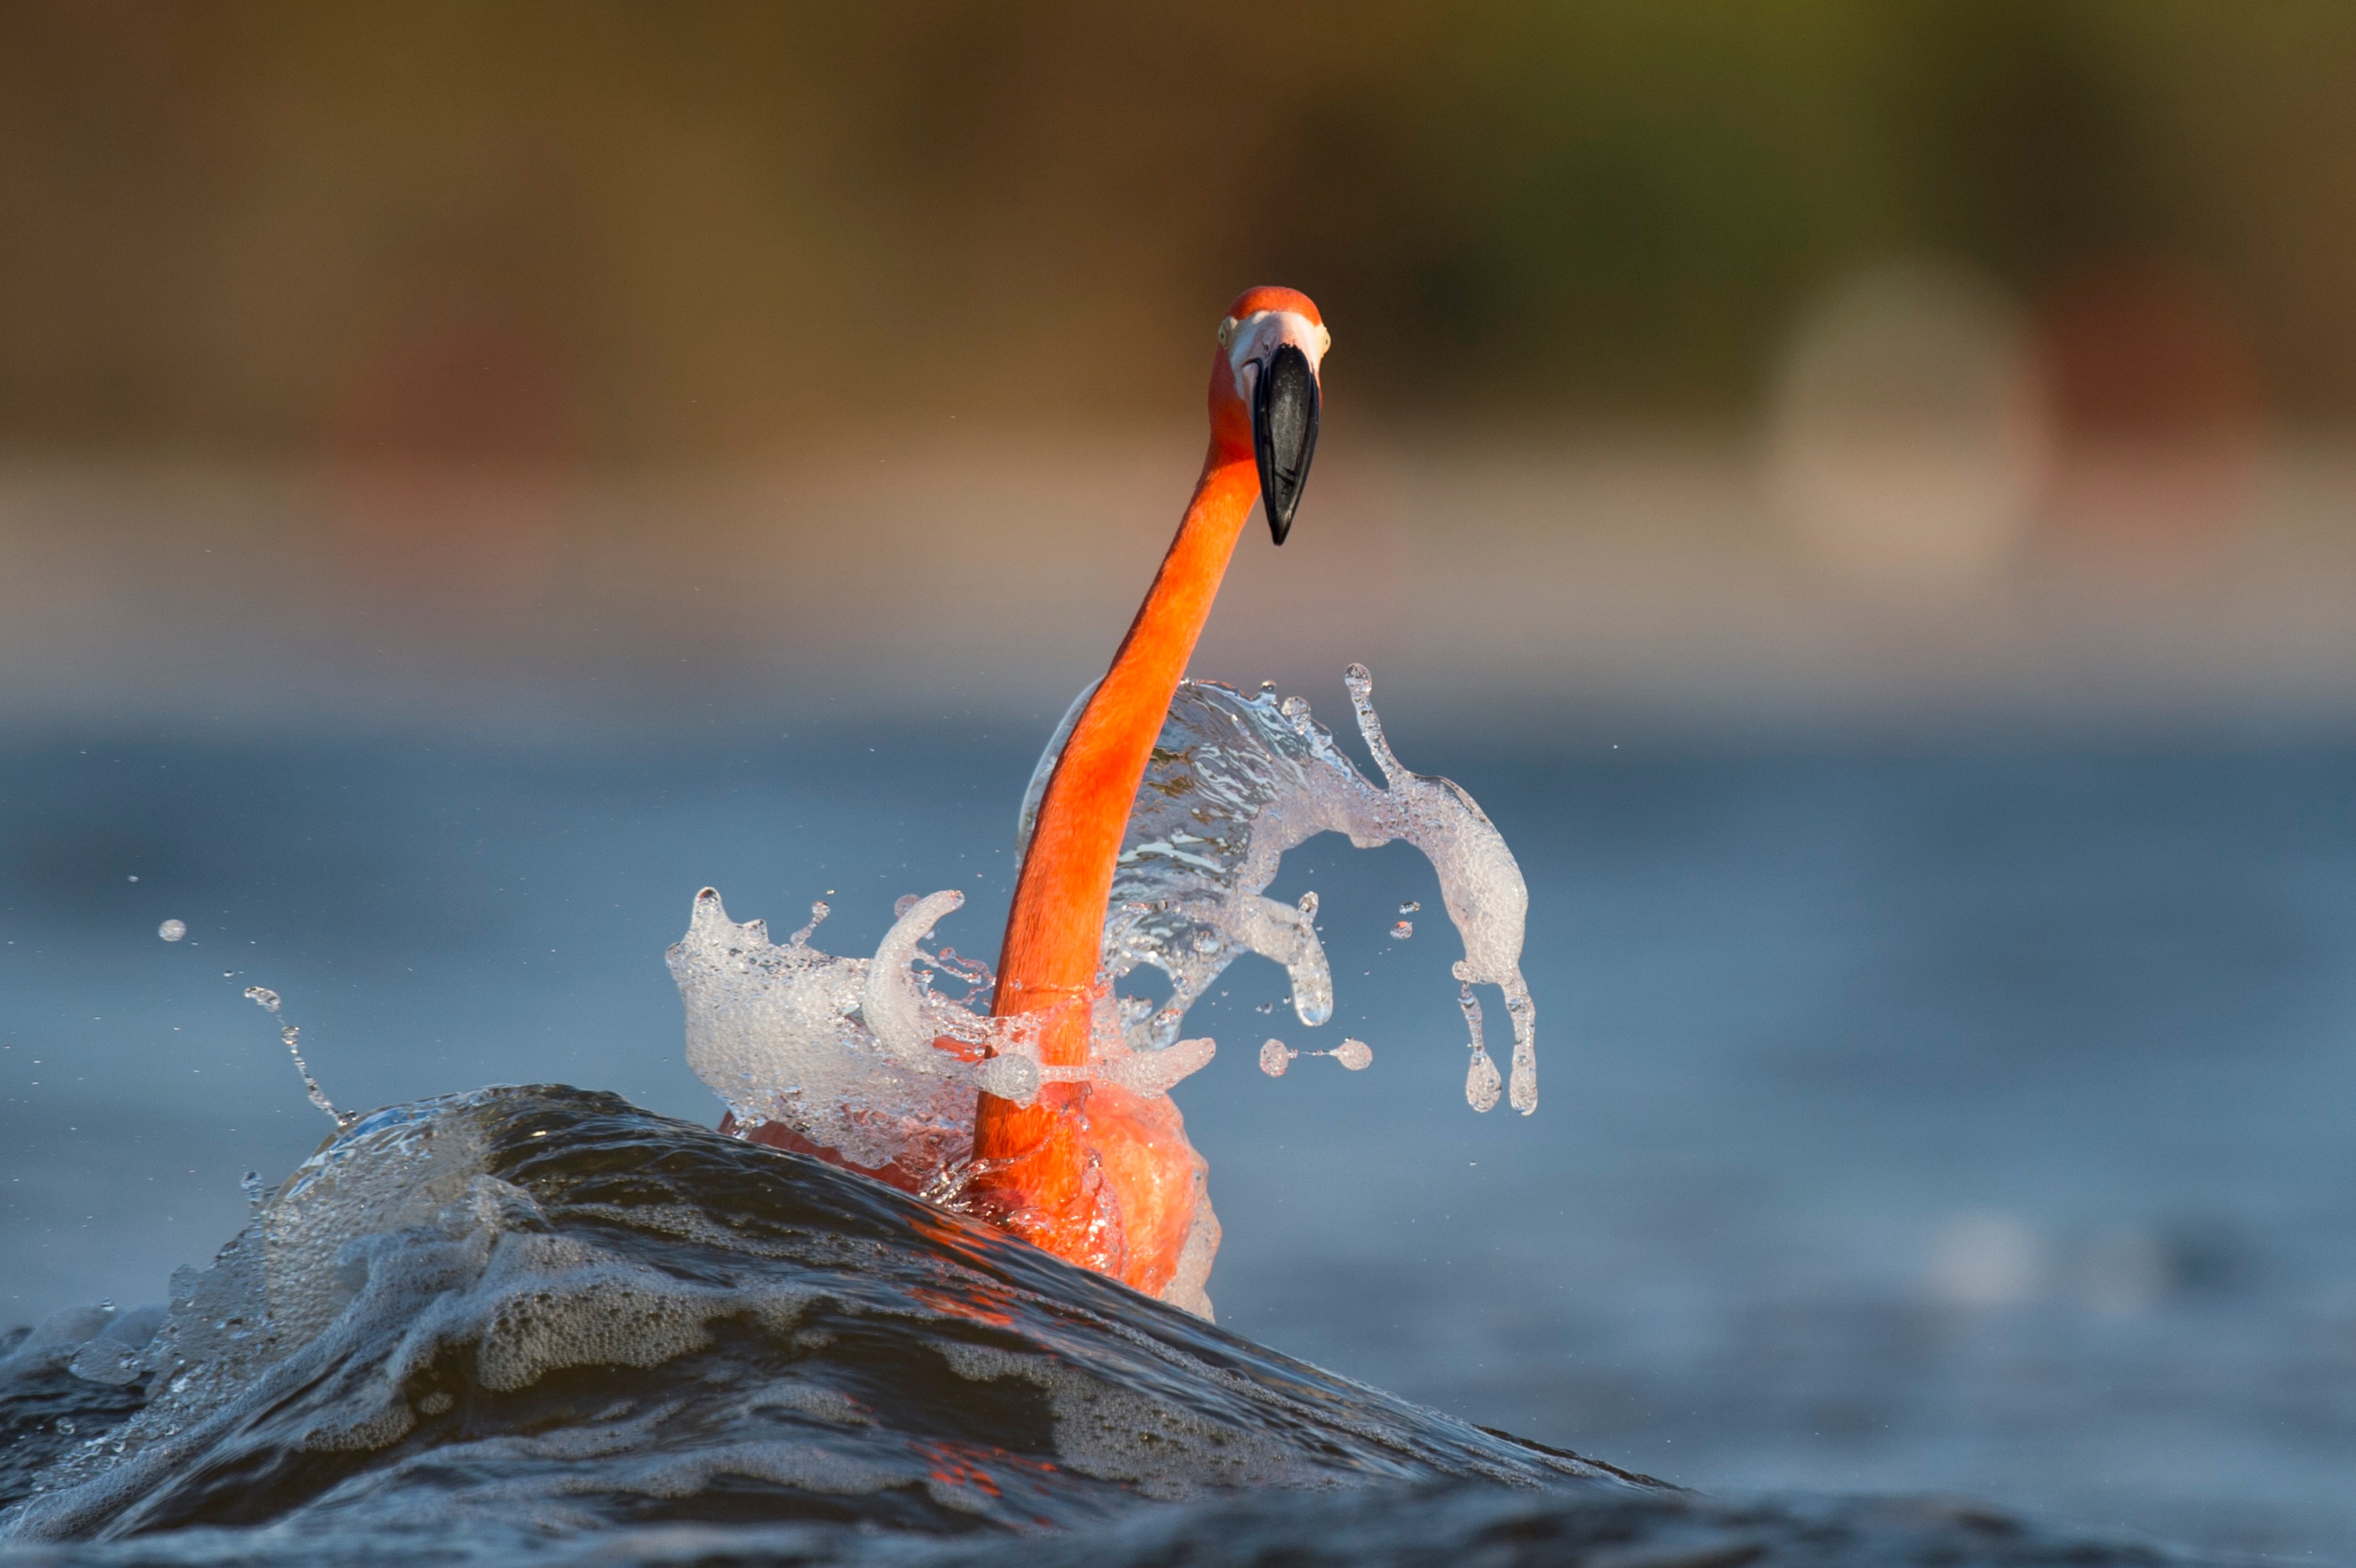
bird, beak, extreme sport, vertebrate, water bird